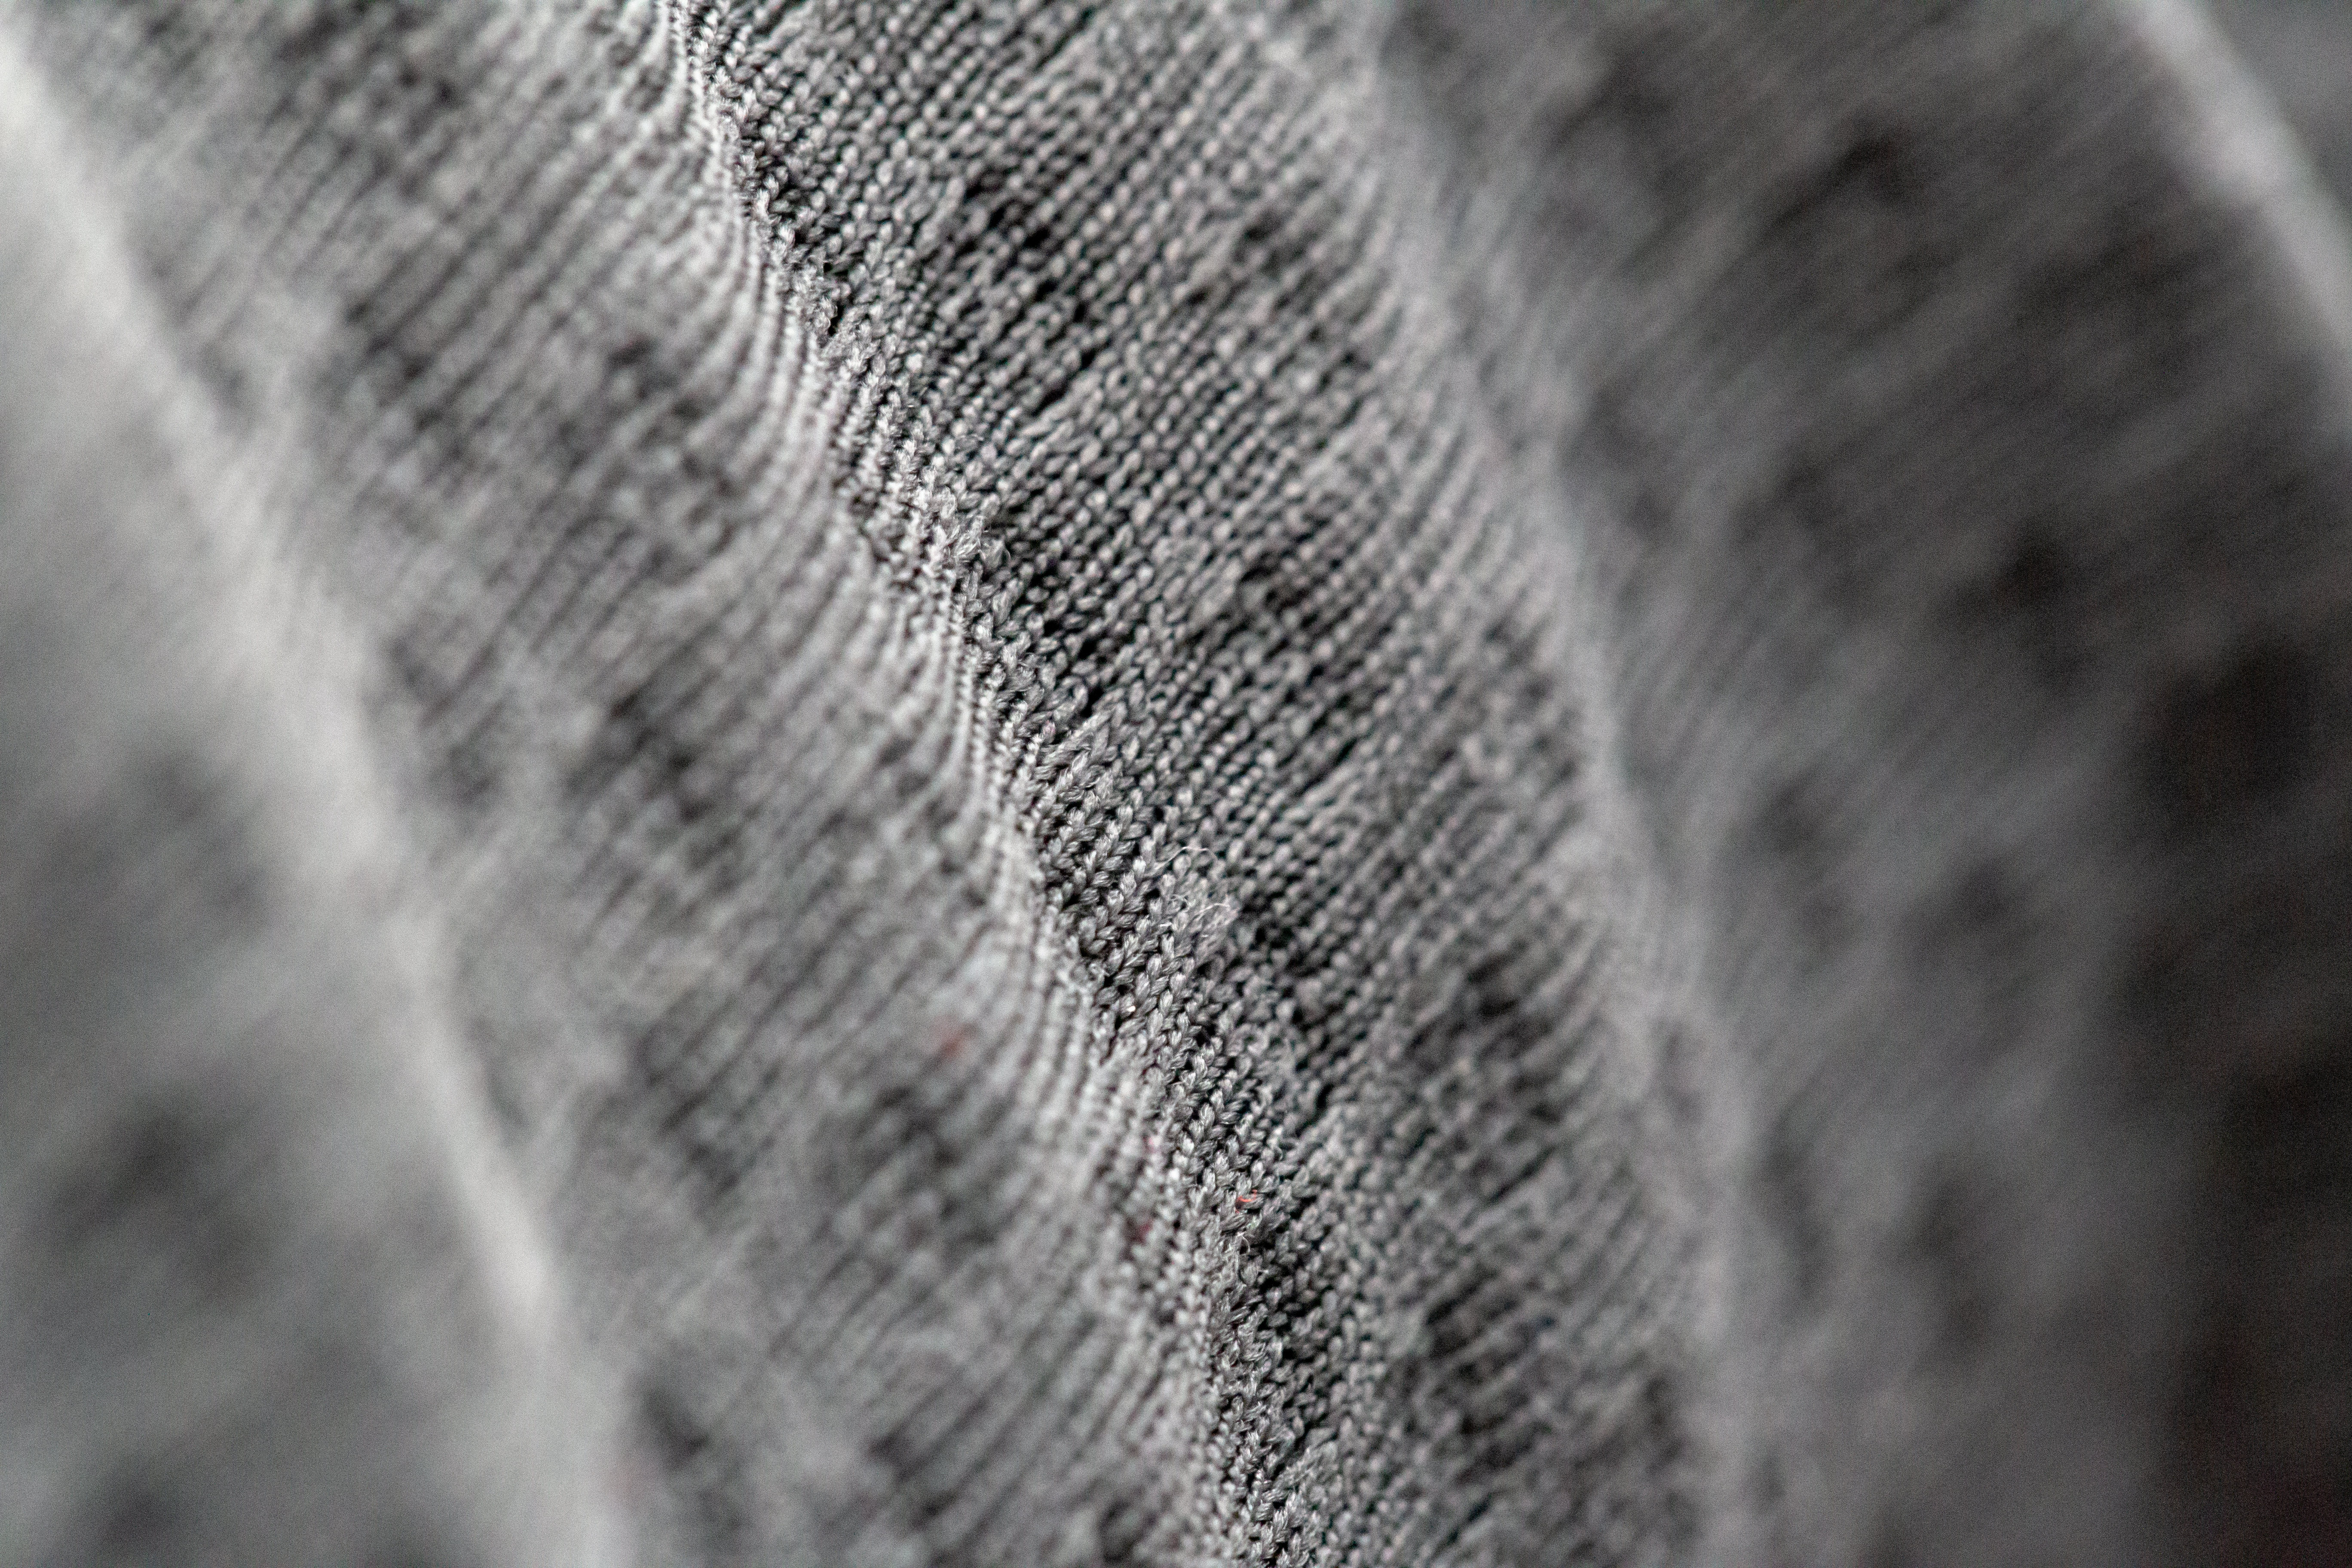
close up, pattern, textile, tree, black and white, monochrome, photography, rock